Souvenir Jacques Goddet

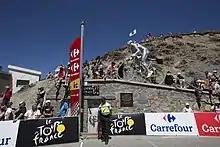
The marking point at the summit of the Col du Tourmalet on the 2012 Tour de France, won by Thomas Voeckler

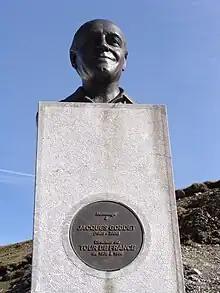
A memorial to Jacques Goddet stands at the summit of the Col du Tourmalet

The Souvenir Jacques Goddet is an award and cash prize in the Tour de France bicycle race that began in 2001. The Souvenir is named in honour of the historically second Tour de France director and French sports journalist Jacques Goddet. It is awarded to the first rider to reach the summit of the -high Col du Tourmalet mountain pass in the Pyrenees, apart from 2002 Tour when the Col d'Aubisque was used and 2007 Tour where it was awarded in Port de Pailhères. A monument to Goddet was erected at the summit soon after his death in 2000. Since 2003, the cash prize is €5,000. In 2019, Thibaut Pinot became the first repeat winner of the prize.